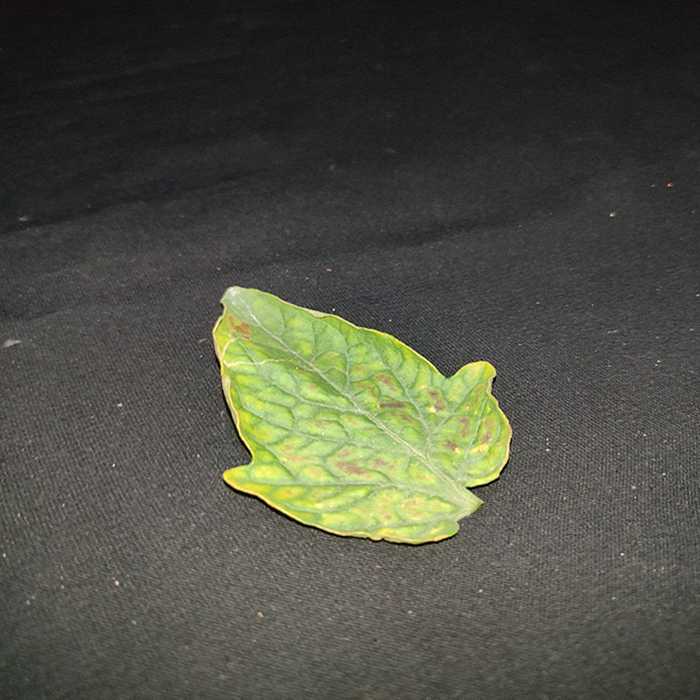
Plant: Tomato
Label: Tomato spotted wilt